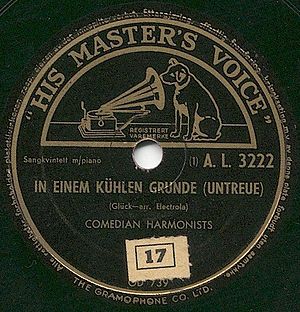
Comedian Harmonists
In einem kühlen Grunde.
Comedian Harmonists var en kendt tysk sanggruppe der blev dannet sidst i 1920'erne.